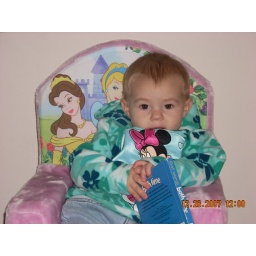
Trinity in her big girl chair